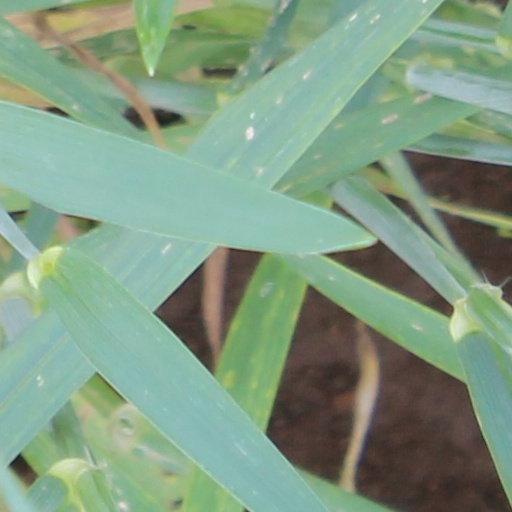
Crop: wheat